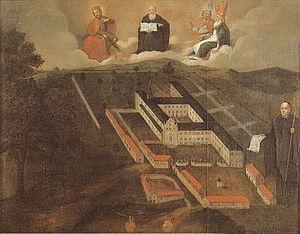
Ringelheim est le sixième plus grand quartier de la ville de Salzgitter située dans le Land de Basse-Saxe en Allemagne. Il est surtout connue pour son château, une ancienne abbaye qui fut sécularisée en 1803. Longtemps intégrée à l'arrondissement de Goslar, l'ancienne commune de Ringelheim est rattachée administrativement à la nouvelle ville-arrondissement de Salzgitter en 1942.